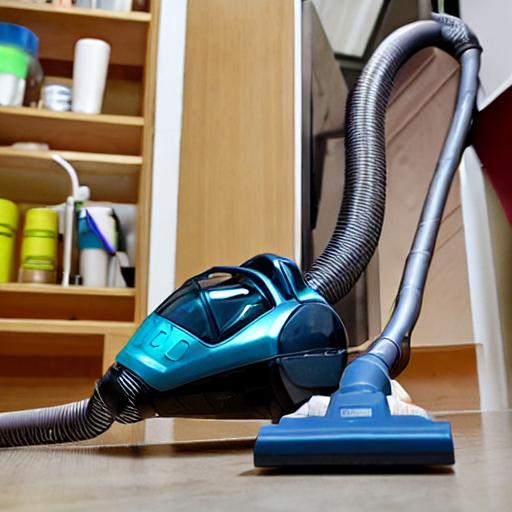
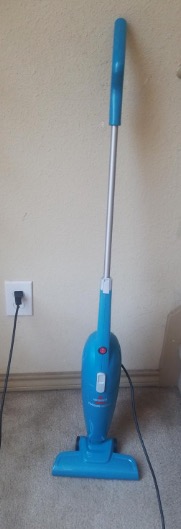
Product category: items_vacuum
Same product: no